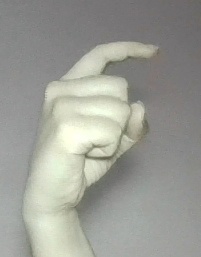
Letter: ra